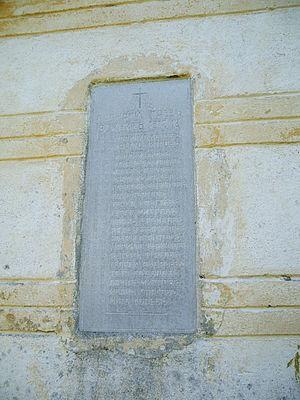
Leskovdol est un village montagneux de Bulgarie, dans le Grand Balkan partie de la municipalité de Svogué, à 45 kilomètres au nord de Sofia. La fondation du village semble s'être faite après la construction du proche monastère d'Osenovlag. Sa population est de 81 personnes, dont moins de 10 enfants de moins de 18 ans. Près du village se trouvent le mont Izdremets, le sentier de grande randonnée qui va du sommet de Kom au Cap Éminé et les falaises de Lakatnik.